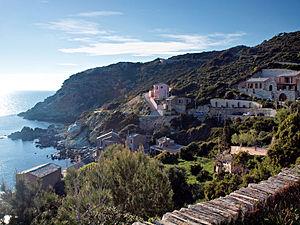
Canari est une commune française située dans la circonscription départementale de la Haute-Corse et le territoire de la collectivité de Corse. Elle appartient à l'ancienne piève de Canari dont elle était le chef-lieu, dans le Cap Corse.